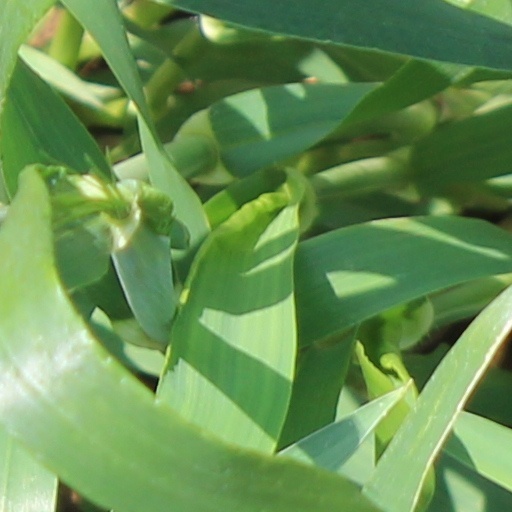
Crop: wheat